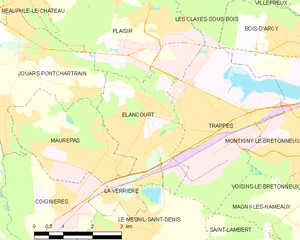
Carte des communes françaises Élancourt